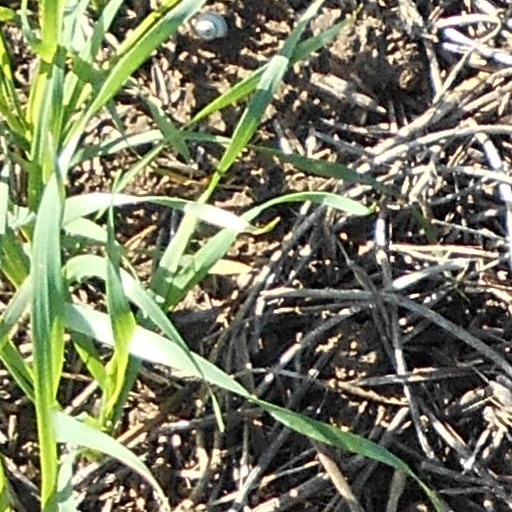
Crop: wheat